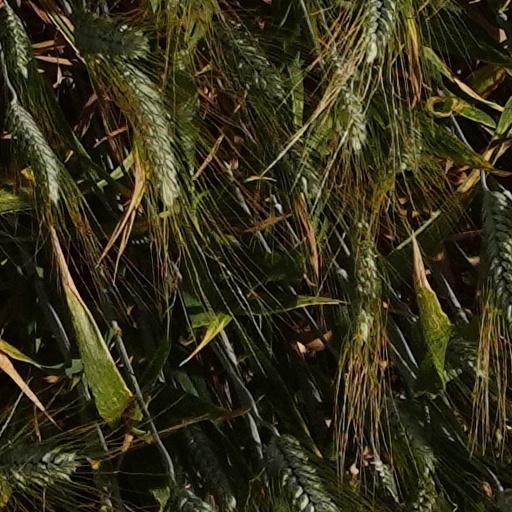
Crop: wheat